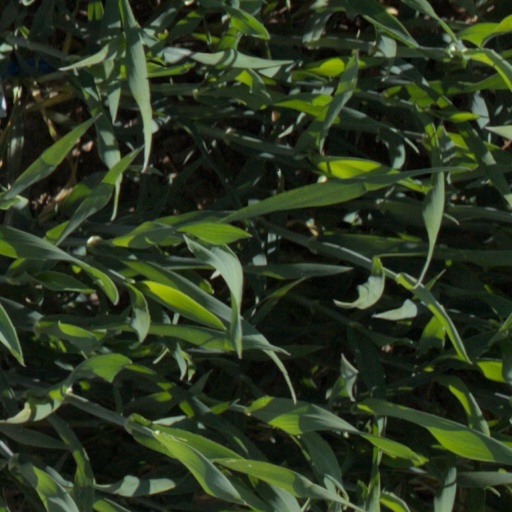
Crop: wheat